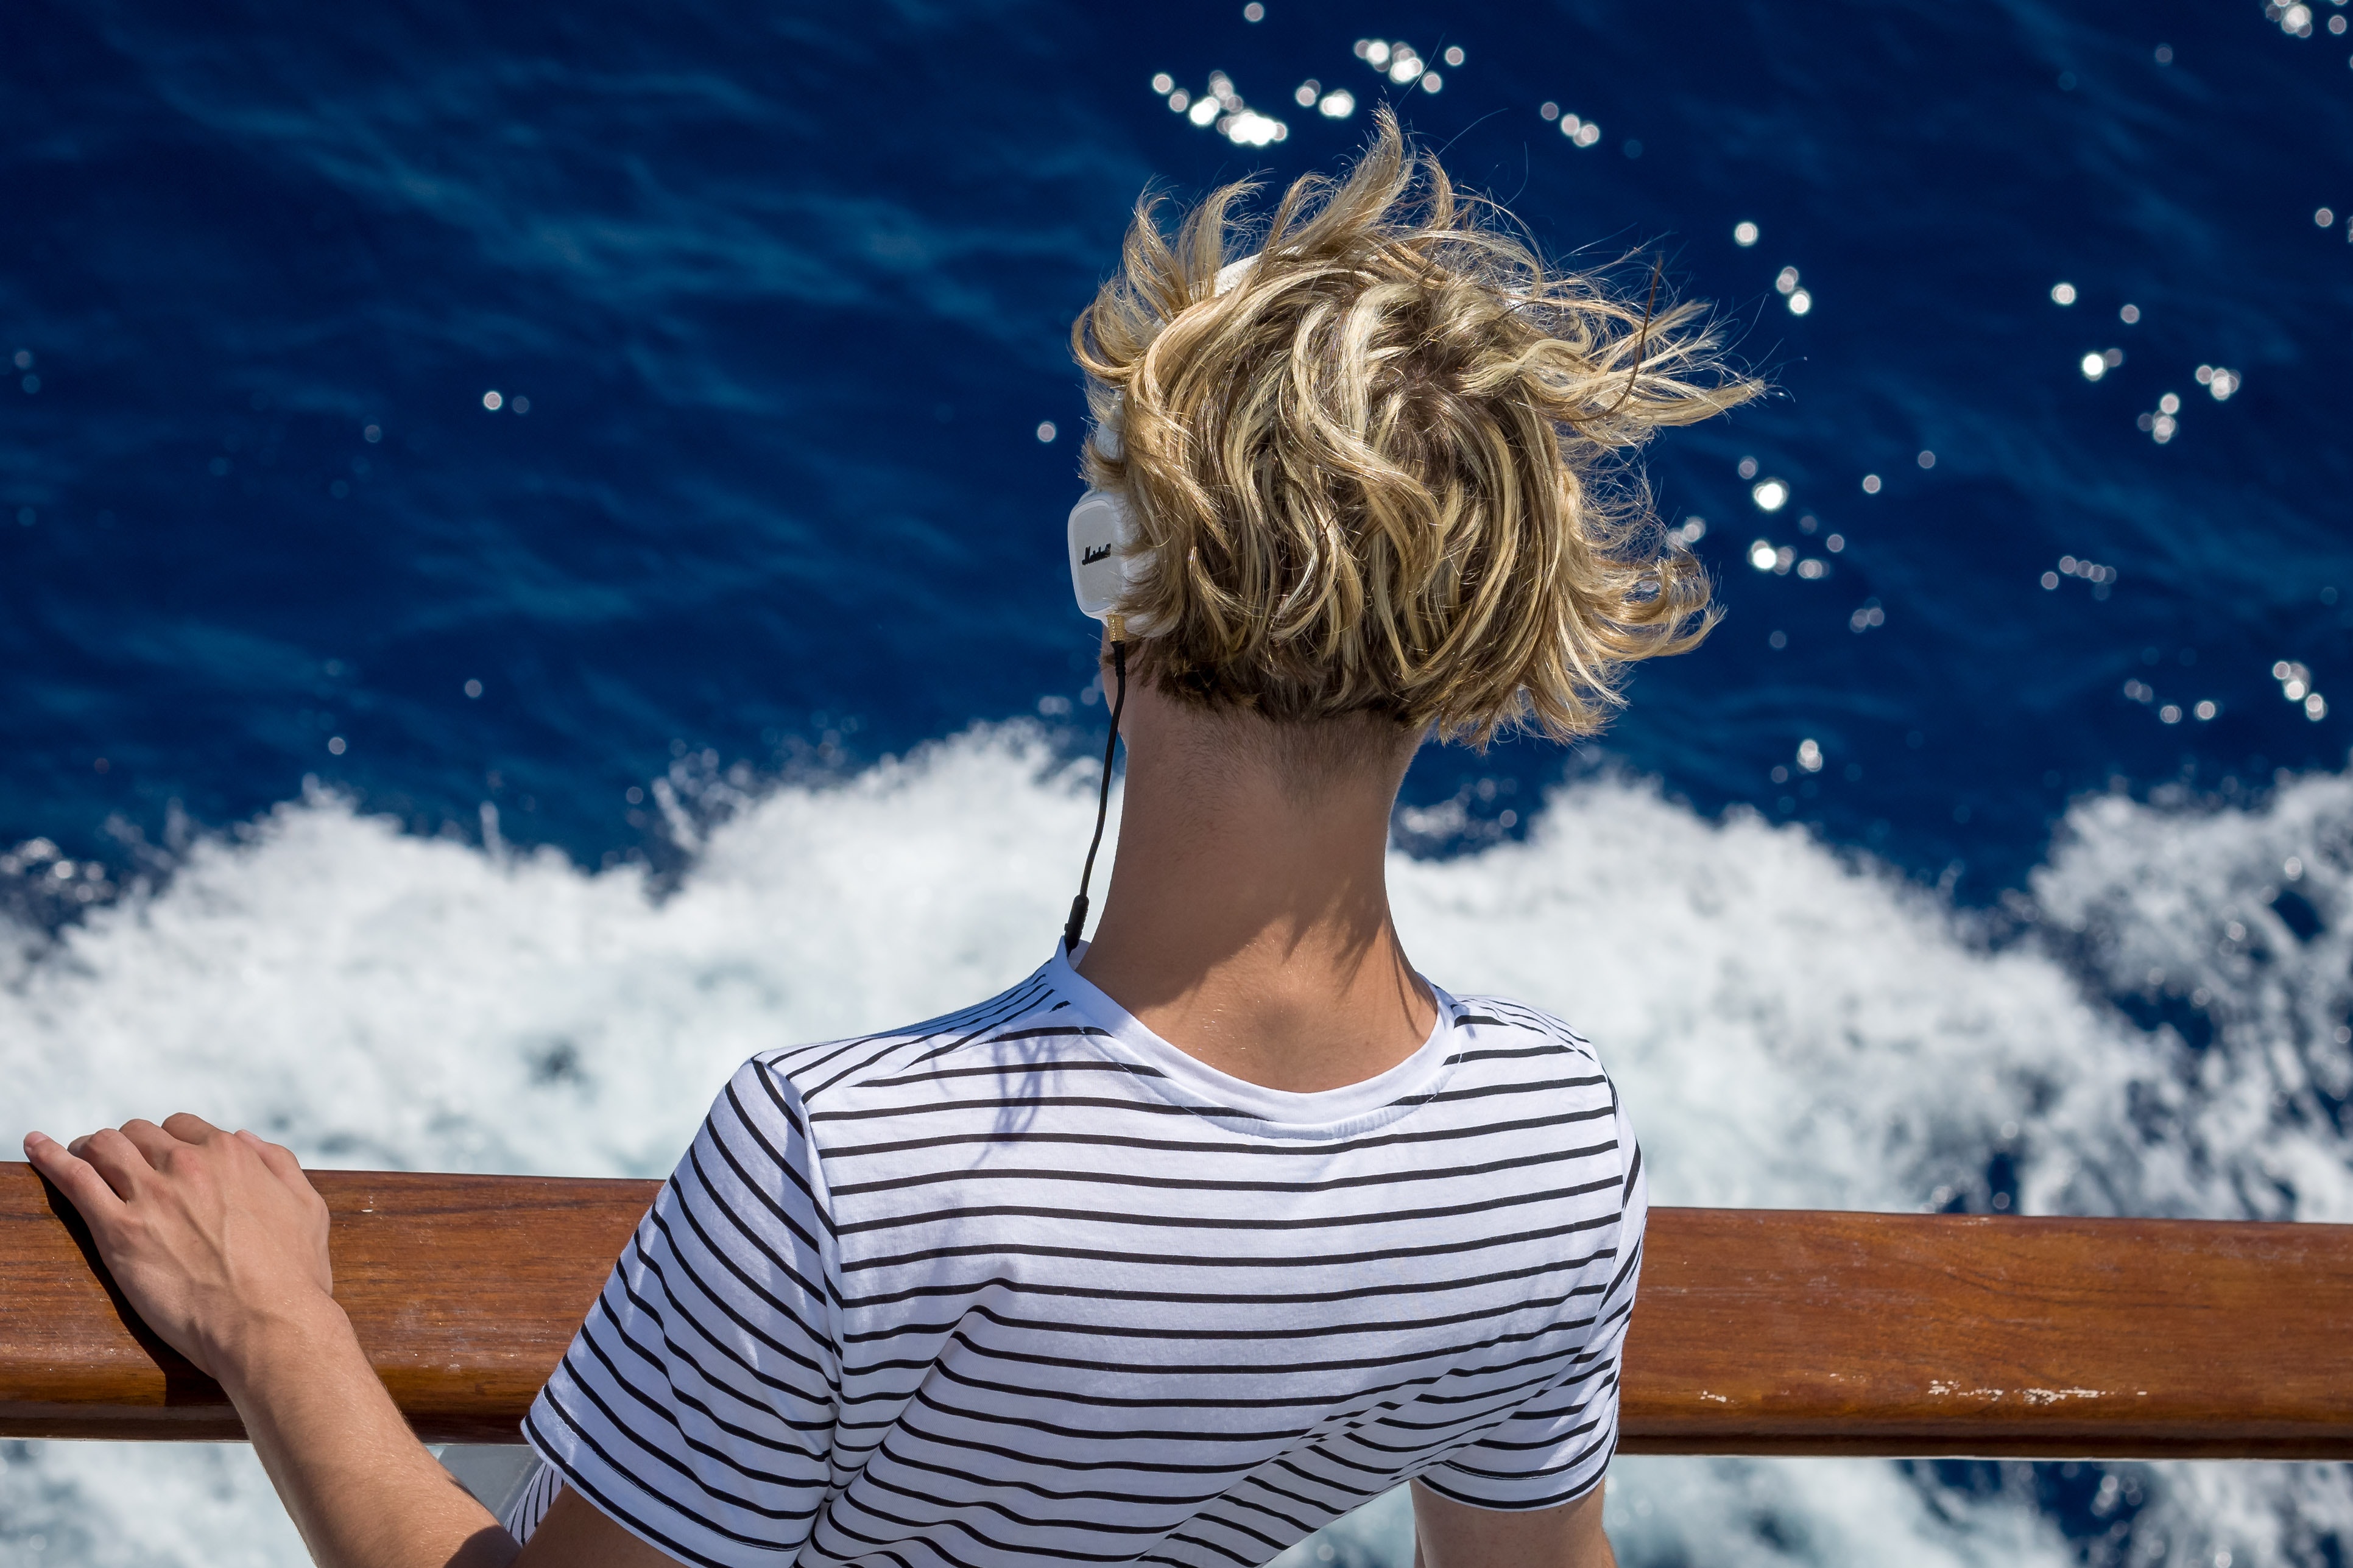
hair, hairstyle, blond, sea, surfer hair, sky, water, ocean, summer, vacation, human, fun, leisure, photography, wave, long hair, wind wave, happy